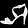
Label: Sandal